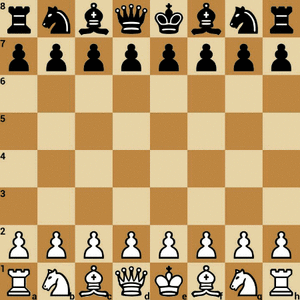
Les Échecs avancés, quelquefois appelé Cyborg chess, sont une variante du jeu d'échecs où le joueur d'échecs se fait assister d'un ordinateur et de programmes d'échecs.